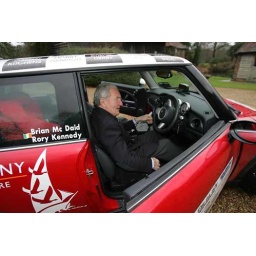
Paddy ajusts the steering and seat in our cooper when we visited his at his home in England